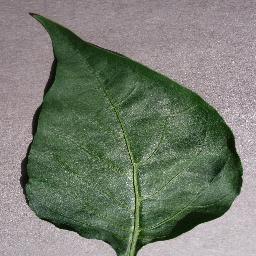
Label: Pepper,_bell___healthy